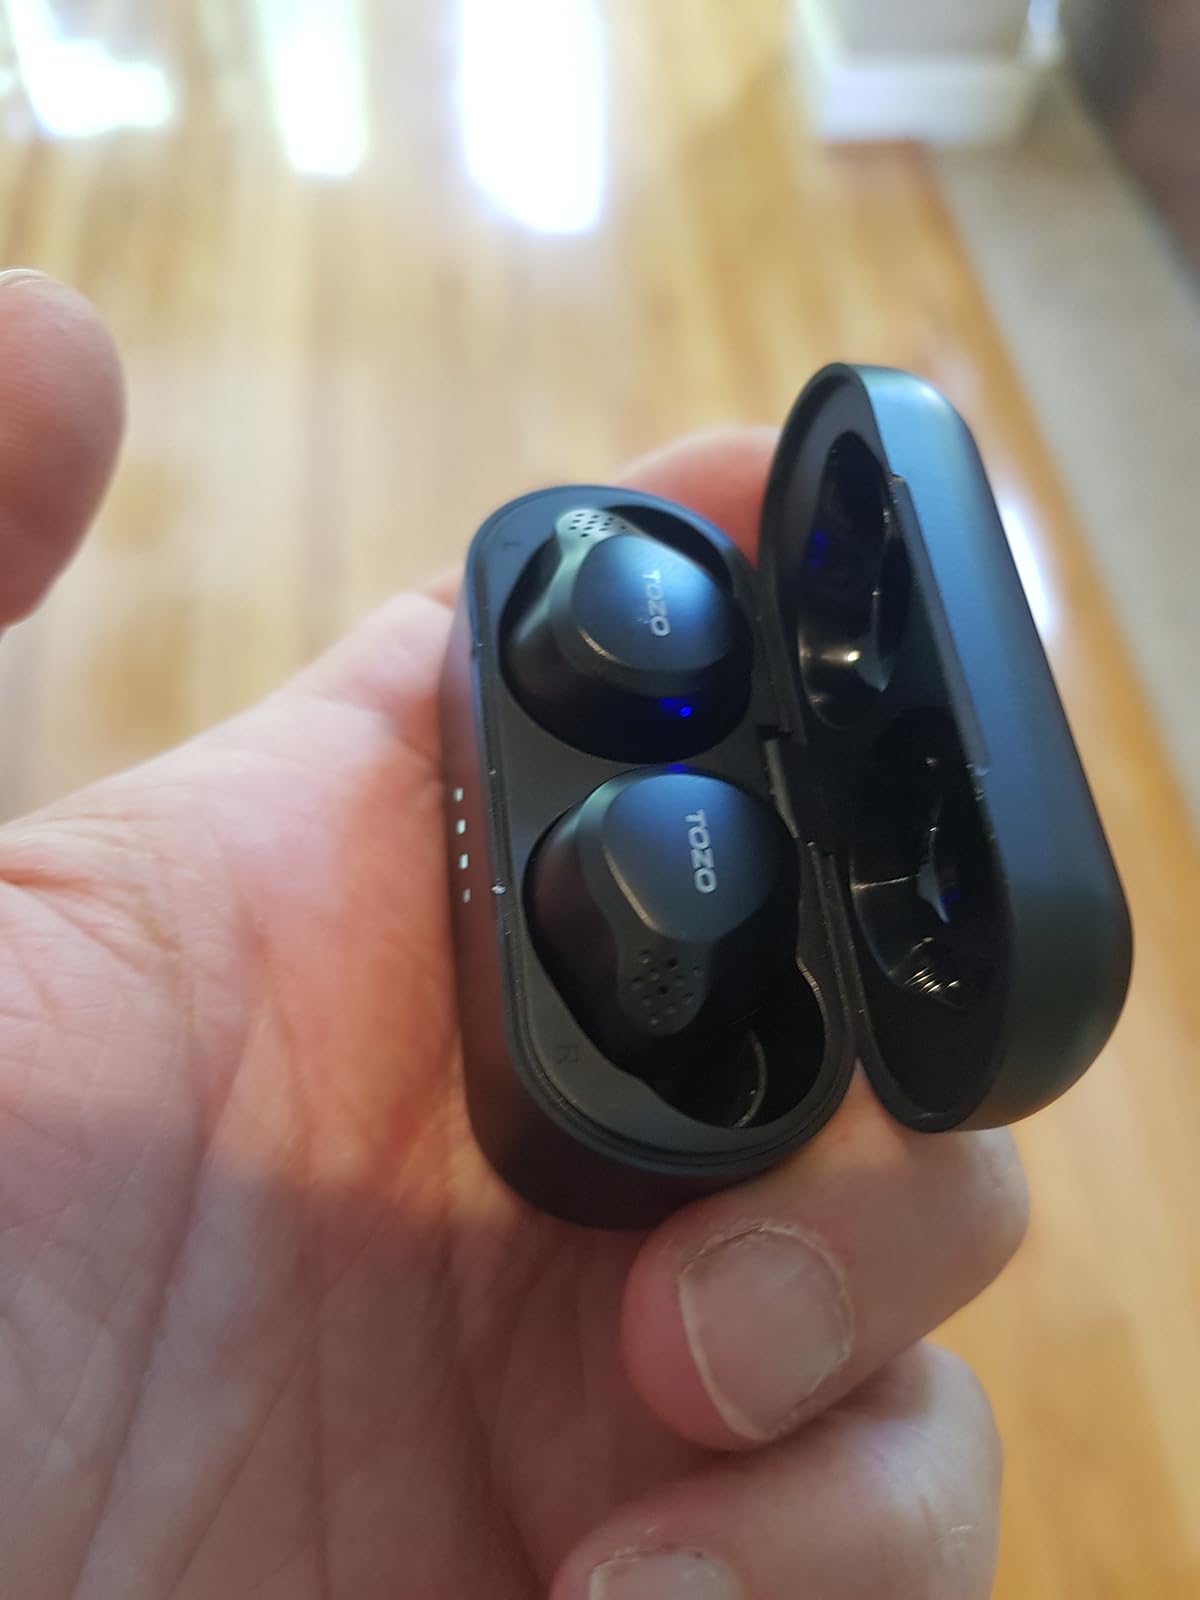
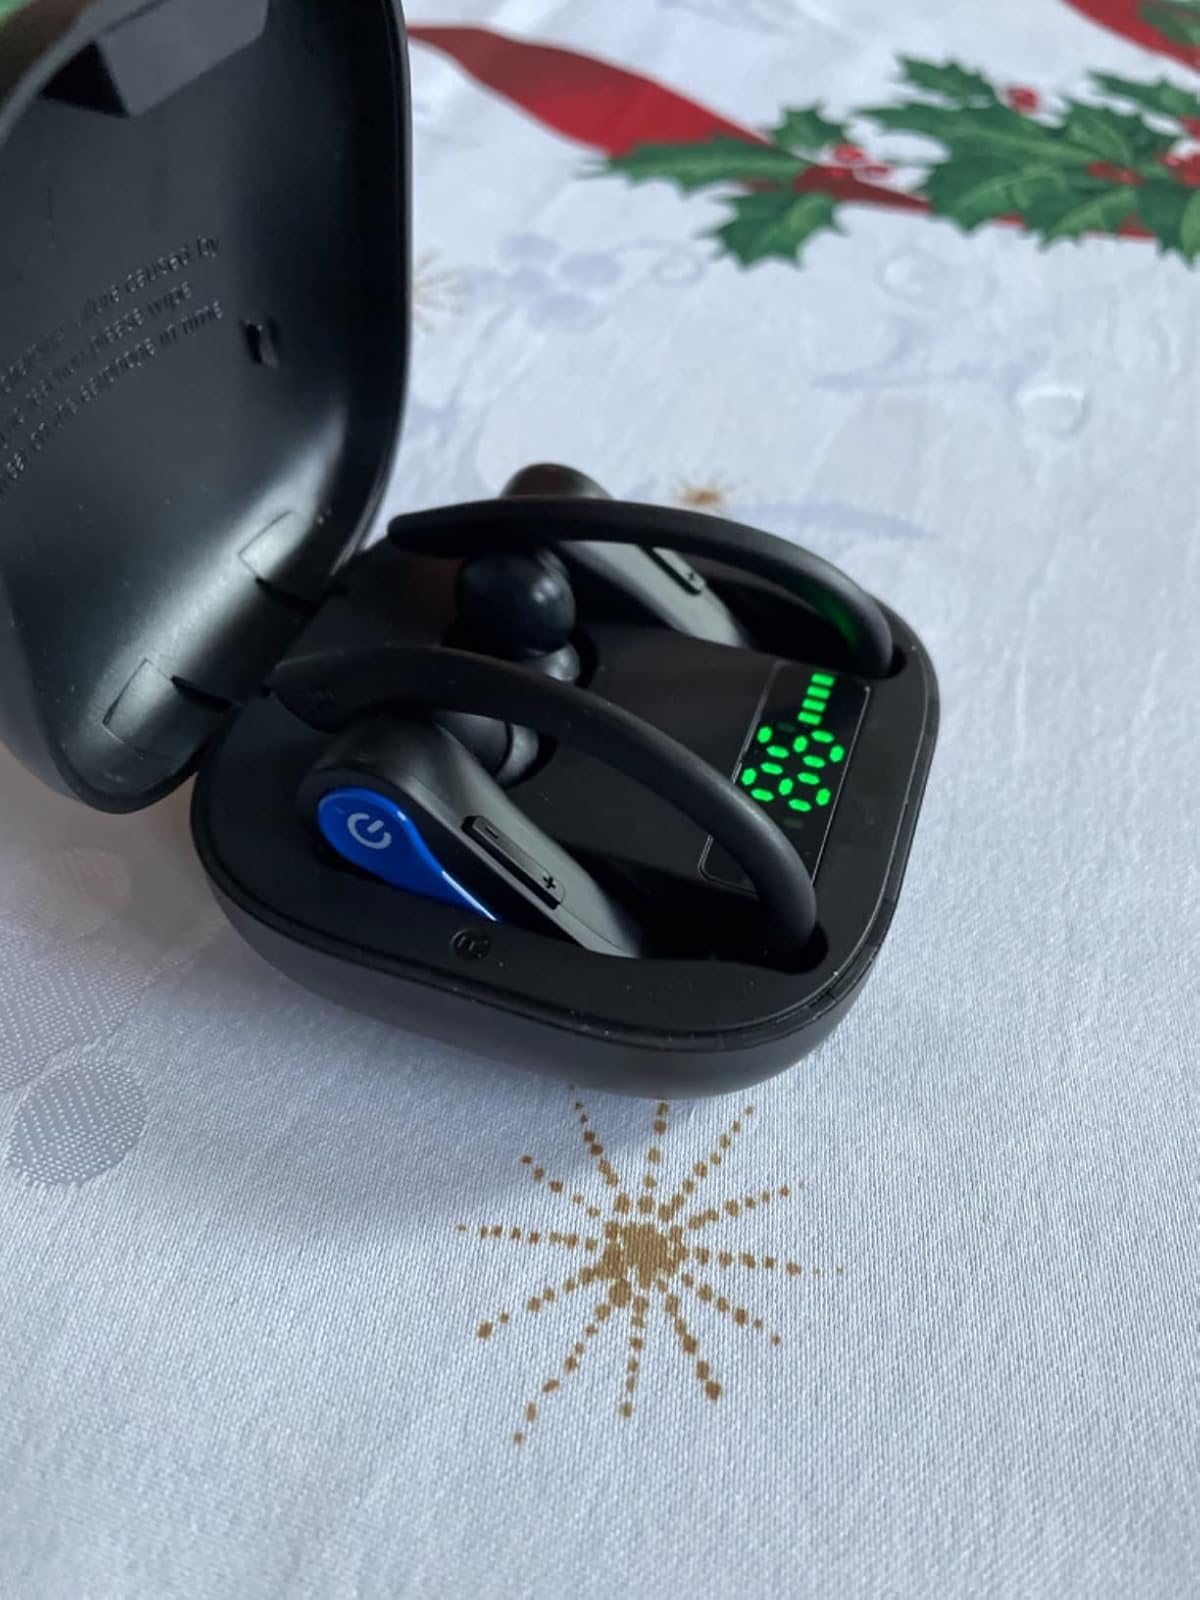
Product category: earbuds
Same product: no